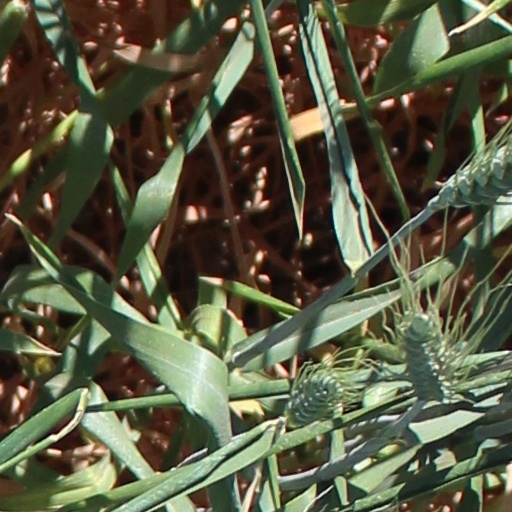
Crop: wheat